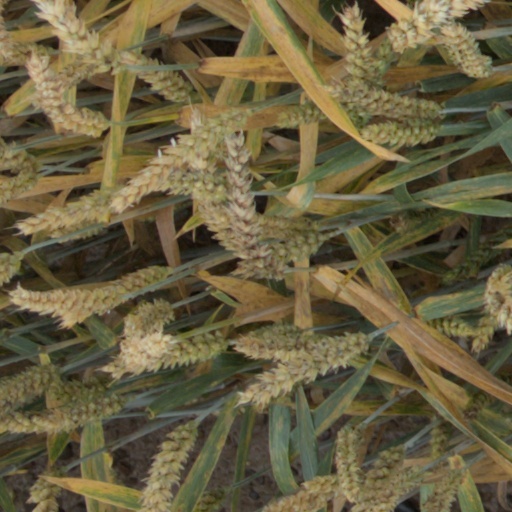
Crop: wheat